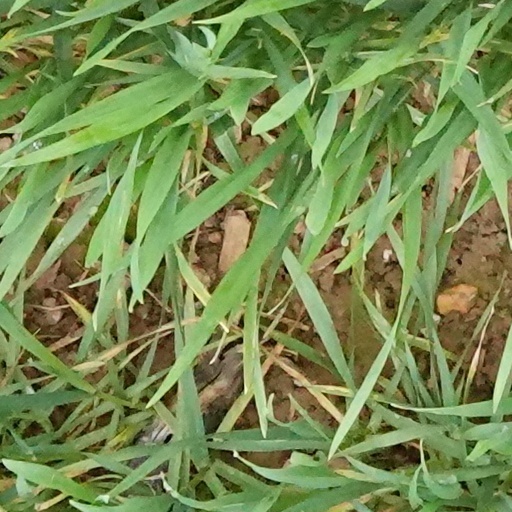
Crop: wheat